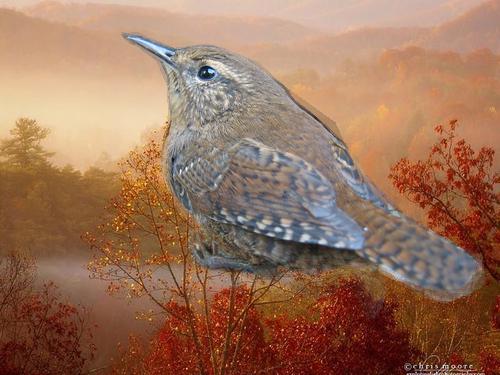
Bird species: Winter_Wren
Bird type: landbird
Background: land